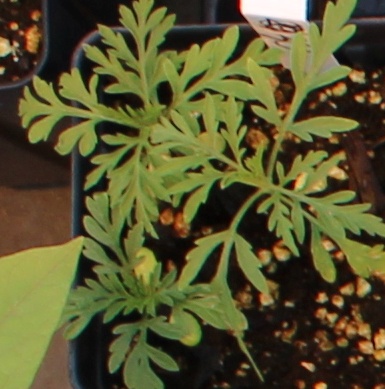
Label: Ragweed